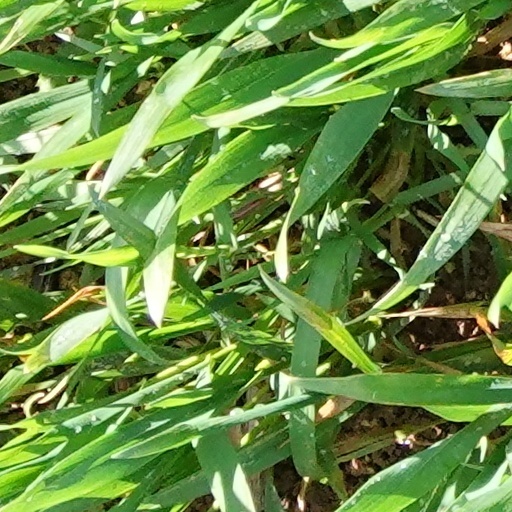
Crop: wheat